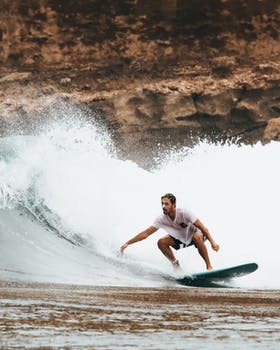
Label: No Watermark